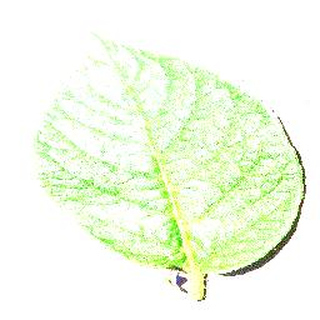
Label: healthy_potato